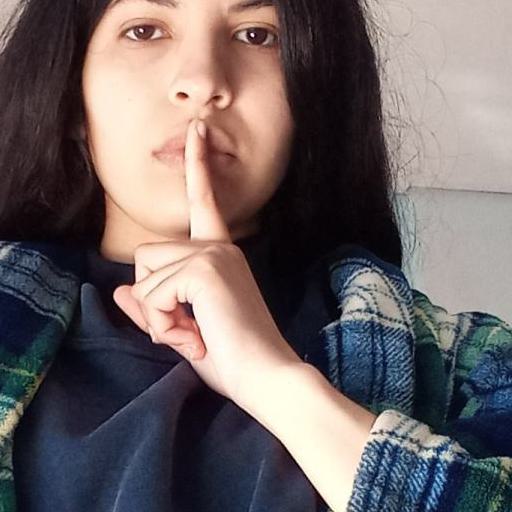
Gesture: mute